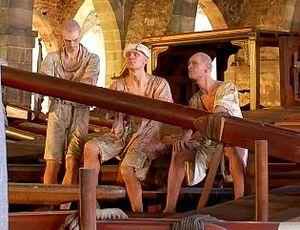
Le château de la Tournelle, aujourd'hui disparu, était situé à Paris en bord de Seine, sur le quai qui lui doit son nom, approximativement à l'emplacement occupé actuellement par le restaurant La Tour d'Argent.
La peine des galères était une condamnation aux travaux forcés selon le droit pénal surtout pratiquée en France sous l'Ancien Régime et qui consistait à envoyer les forçats comme rameurs sur les galères. D'autres nations usaient aussi de cette pratique : les républiques de Venise et de Gênes, et les empires espagnol et ottoman, mais de manière beaucoup moins systématique que la France.